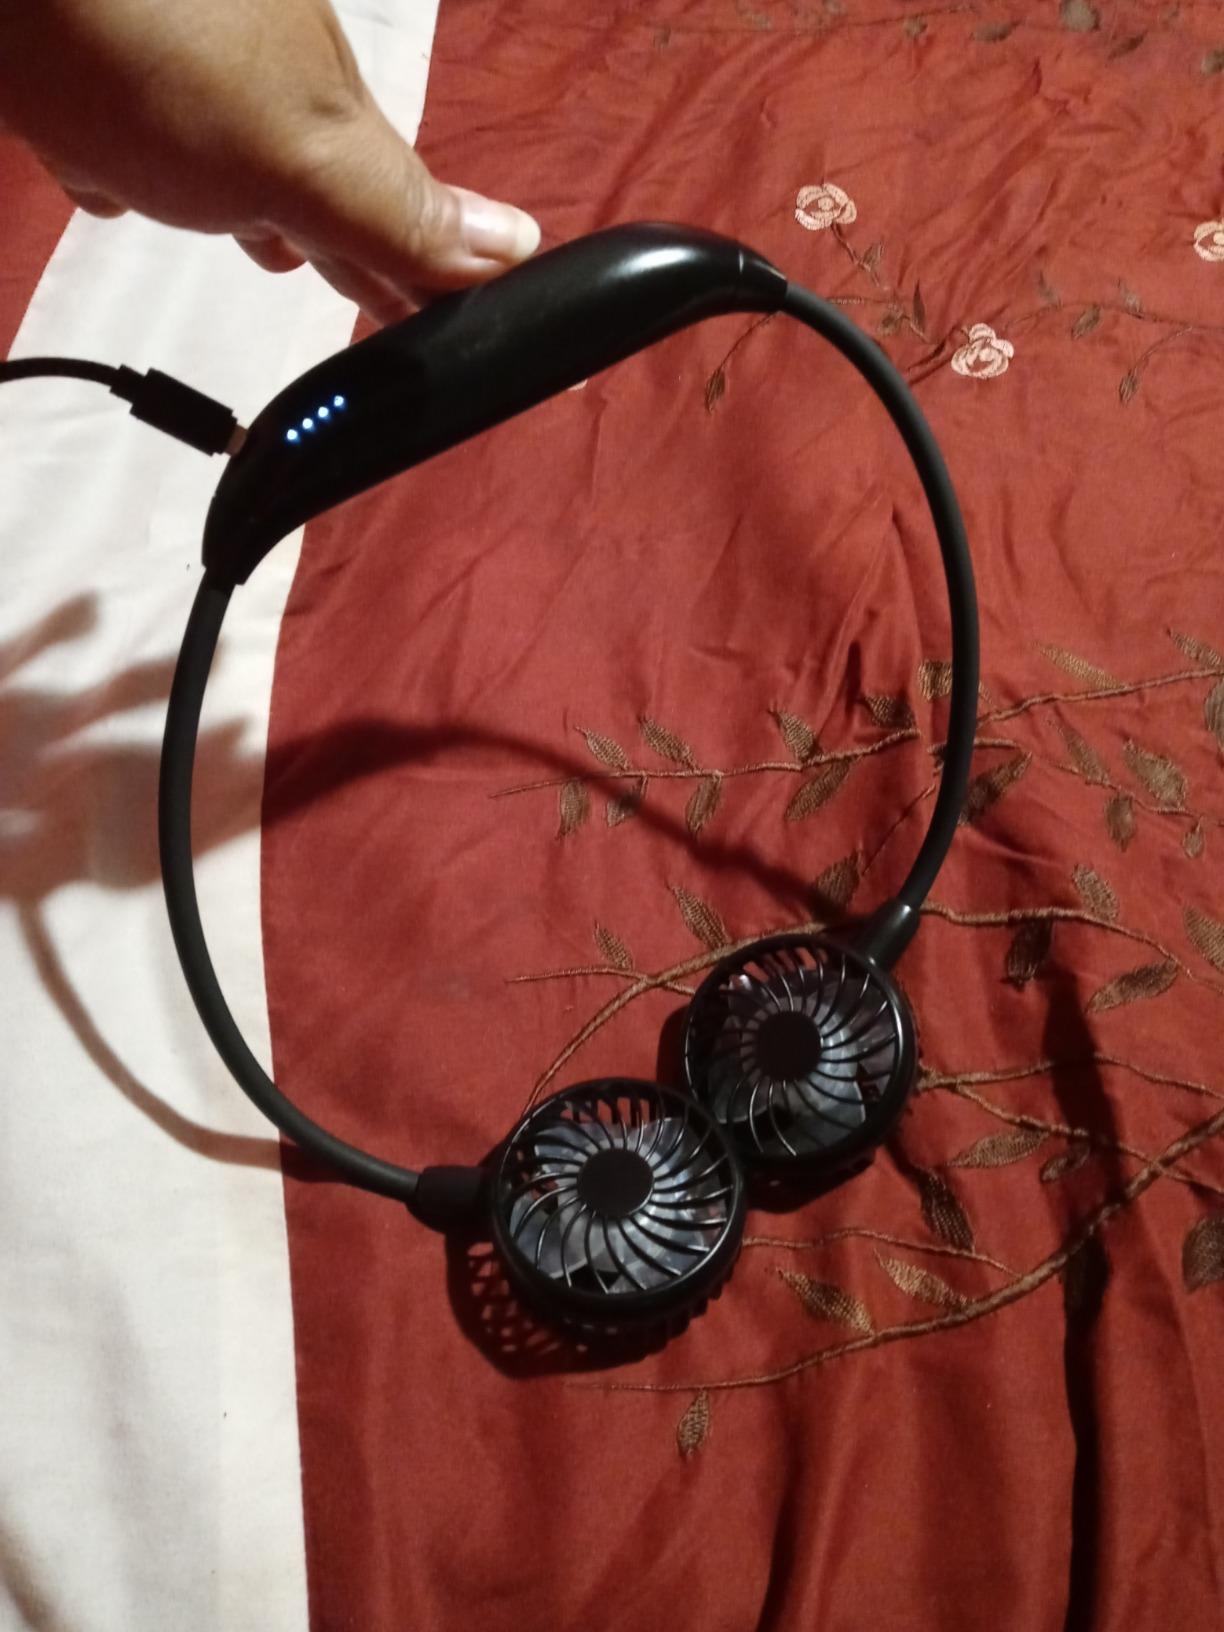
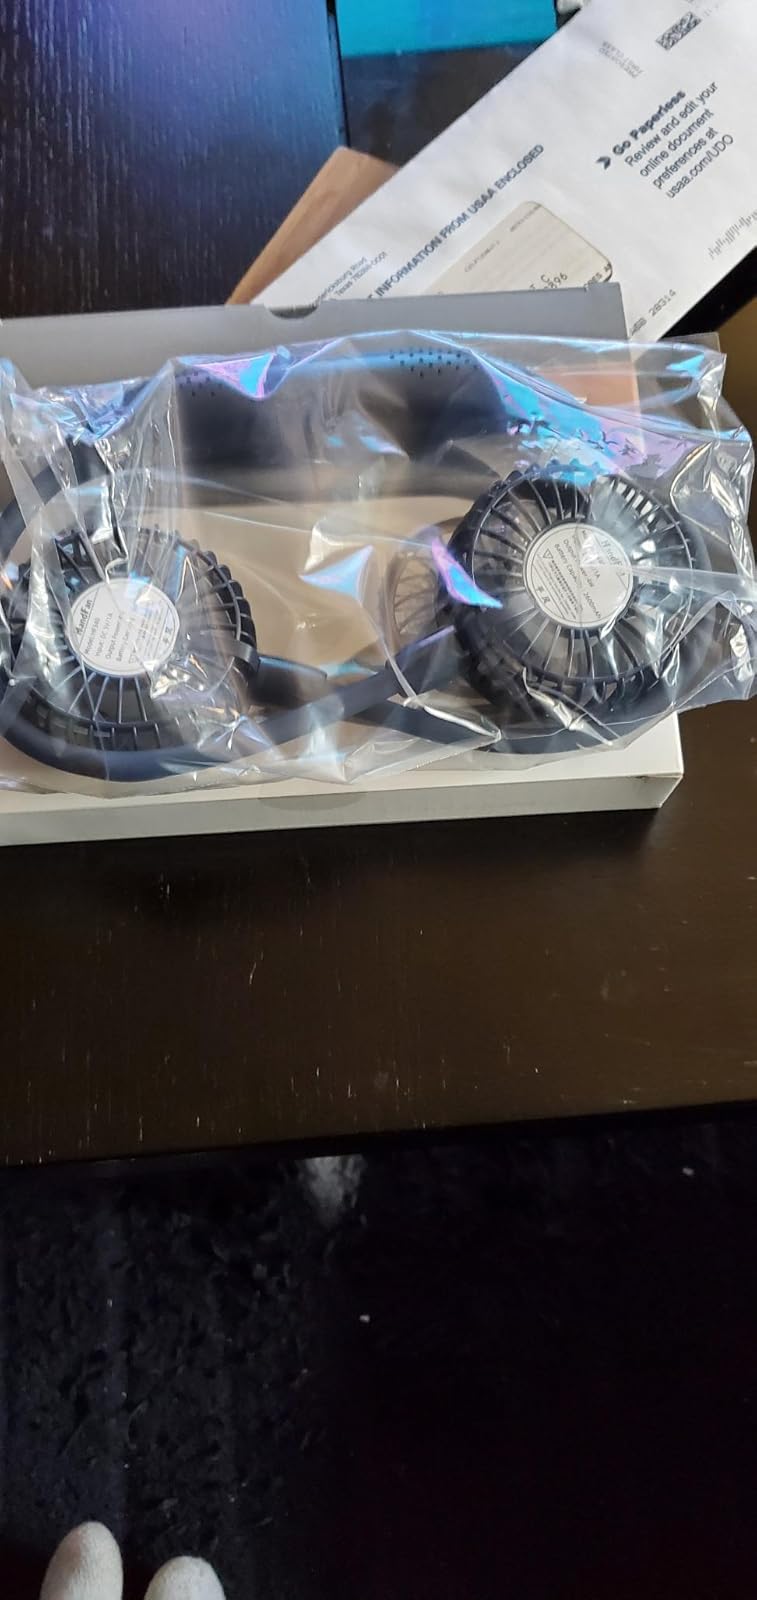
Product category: fan
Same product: no